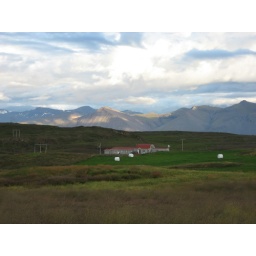
mountains & clouds above e..